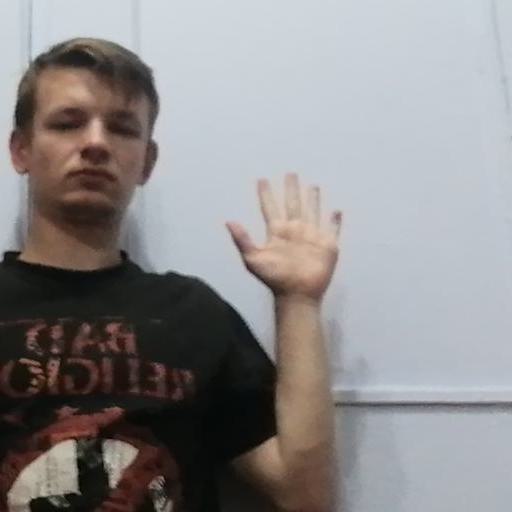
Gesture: palm